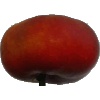
Label: Nectarine Flat 1